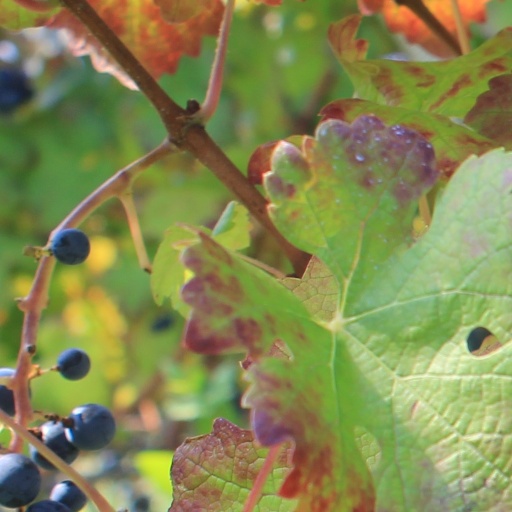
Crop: grape